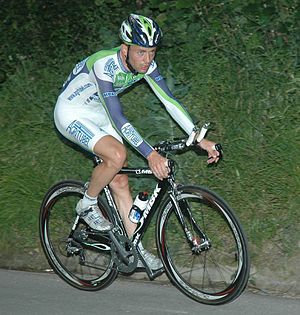
Freddy Bichot
Freddy Bichot er en fransk tidligere professionel landevejscykelrytter.